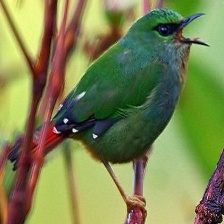
Species: FIRE TAILLED MYZORNIS
Scientific name: MYZORNIS PYRRHOURA